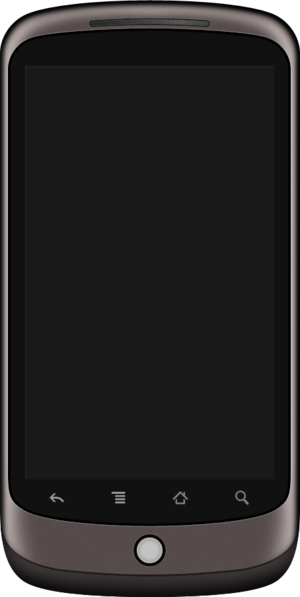
Nexus One
Nexus One
Nexus One er en telefon lavet af Google. Telefonen er en såkaldt smartphone og er lavet i samarbejde med HTC. Telefonen benytter Android 2.1 som styreprogram.